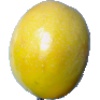
Label: Maracuja 1